Liliane Saint-Pierre

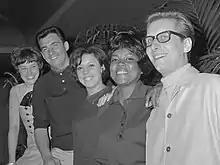
V.l.t.r. Tonia, Maurice Dean, Liliane, Cecily Forde and Eddie DeFacq (1965)

Liliane Saint-Pierre (born Liliane Louise Keuninckx, 18 December 1948) is a Belgian pop singer. Hailing from Flanders, she sings mostly in Dutch. She competed at Eurovision Song Contest 1987 with the song "Soldiers of Love".